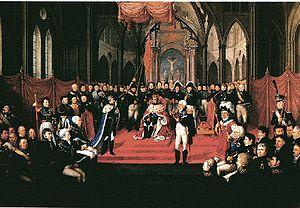
7 septembre : couronnement de Charles III, roi de Norvège à Nidaros.
Jean-Baptiste Bernadotte, né le 26 janvier 1763 à Pau et mort le 8 mars 1844 à Stockholm, est un militaire français devenu roi de Suède et de Norvège sous les noms de Charles XIV Jean et de Charles III Jean de 1818 jusqu'à sa mort, après avoir été nommé régent en 1810 sous le règne de Charles XIII. Il s'engagea dans l'armée française en 1780 et connut un avancement rapide sous la Révolution française, atteignant le grade de général en 1794 après avoir longtemps végété dans des fonctions subalternes. Il se distingua à plusieurs reprises sur les champs de bataille et occupa également, pendant une courte période, le poste de ministre de la Guerre. Ses relations avec Napoléon Bonaparte furent houleuses mais les deux hommes se réconcilièrent en 1804 et Bernadotte fut élevé à la dignité de maréchal d'Empire, la plus haute distinction militaire du pays. Il participa aux campagnes napoléoniennes à la tête d'un corps d'armée, mais son inaction le jour de la bataille d'Auerstaedt en 1806 et le mauvais comportement de ses troupes à celle de Wagram en 1809 lui attirèrent les critiques de l'Empereur.
28 janvier : départ de Saint-Louis de Gaspard Théodore Mollien. Il explore le Sénégal et la Gambie : il traverse le Fouta-Djalon avec un âne et un interprète peul et revient par la Guinée portugaise, épuisé par les maladies tropicale, mais riche de renseignements ethnographiques et topographiques. Il est de retour Saint-Louis le 15 janvier 1819.
11 mai :